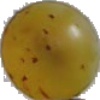
Label: Grape White 3